Nissan Gloria

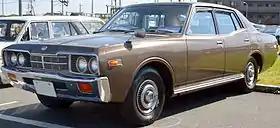
1975 Nissan Gloria Deluxe sedan

Starting with this generation in February 1971, the Cedric and Gloria were essentially the same vehicle, with the Gloria being more upscale than the Cedric. The hood ornament is a stylized version of the Japanese Paper Crane (Orizuru). The primary differences are the hood, radiator grille, taillights and wheel covers. This generation saw Nissan use the "coke bottle styling" appearance, shared with other 1970s Nissan products. The front of the vehicle shares some visual appearances with the 1967–1968 Mercury Marquis. The four-cylinder engine is the H20-series OHV engine, with the 6-cylinder L20 engine using twin carburetors sourced from manufacturer SU carburetor. The H20P uses LPG for fuel, and the SD20 OHV is a diesel engine. The SD20 was the first time a diesel engine was offered in a Gloria.